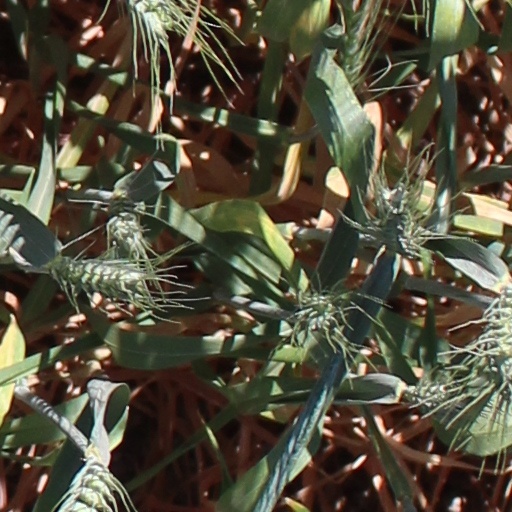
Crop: wheat